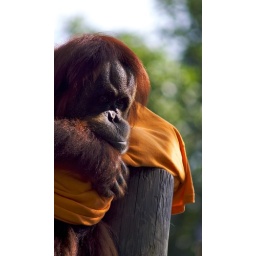
It's not my best photograph, but dude... it's an orangutan in an orange t-shirt!&lt;i&gt;Pongo&lt;/i&gt; sp.Como ZooSt. Paul, MN